European Poker Tour season 3 results

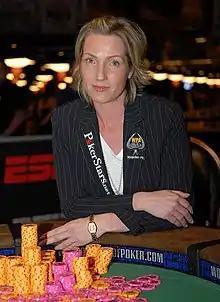
5th place PokerStars team Katja Thater

YouTube: EPT Monte Carlo Season 3 (European Poker Tour Grand Final) – Day 1 (1h10m41s)